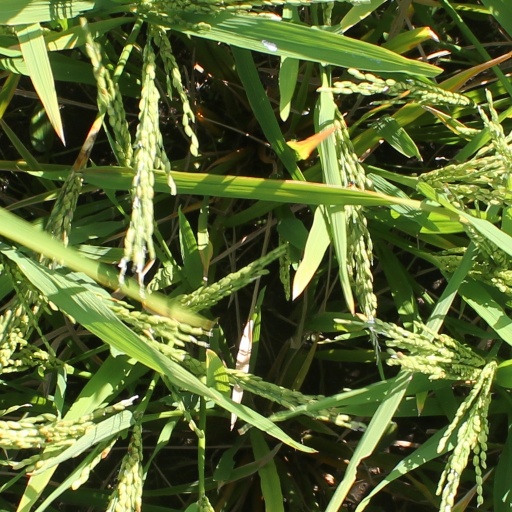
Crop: rice